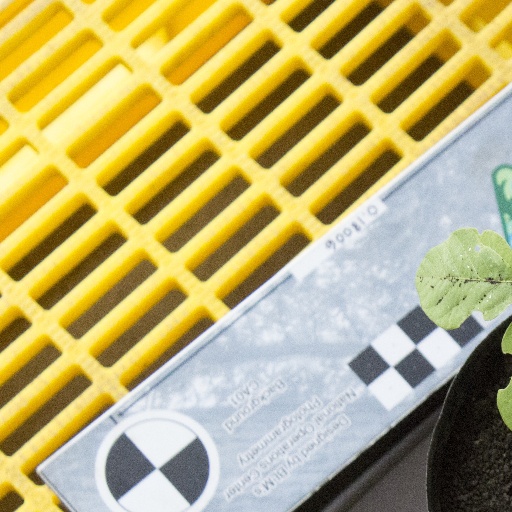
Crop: soybean